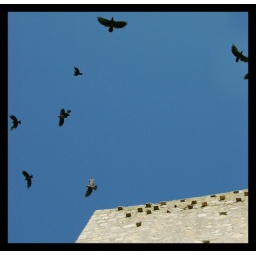
&amp;quot;the toweri see redi see a tower against the skybeneath a red unblinking eye&amp;quot;NoMeansNo